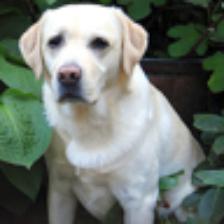
Label: NonHuman